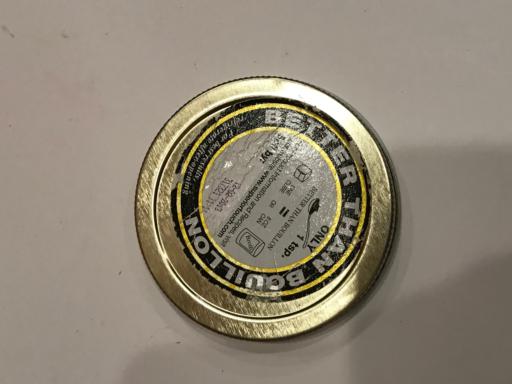
Waste category: metal